Sandra Postel

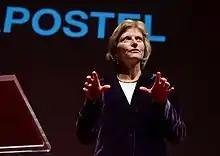
Postel speaking at TEDx

After graduate school, Postel worked as a natural resources consultant with a private firm in Menlo Park, California. In 1983 she joined the Worldwatch Institute, where she assumed the global water portfolio. From 1988 to 1994 she served as Vice President for Research. She left the Worldwatch Institute in 1994, moved to Massachusetts, and founded the Global Water Policy Project, which continues to serve as the umbrella for Postel's research, writing, speaking and consulting. In 2009, she was appointed Freshwater Fellow of the National Geographic Society, a position she held through 2015. She now lives in the Rio Grande Valley of New Mexico.